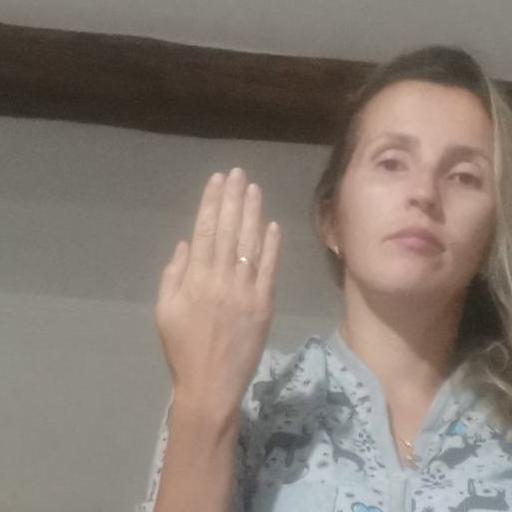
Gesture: stop_inverted